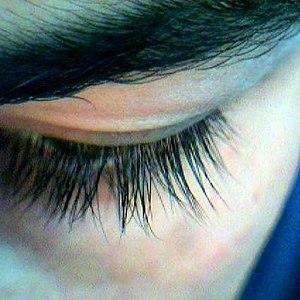
Les cils sont des poils qui poussent sur le bord libre des paupières des êtres humains et qui limitent l'accès de la transpiration et des corps étrangers comme les poussières à l'œil. Ces phanères de structure filiforme renforcent l'étanchéité des paupières lors de leur occlusion.